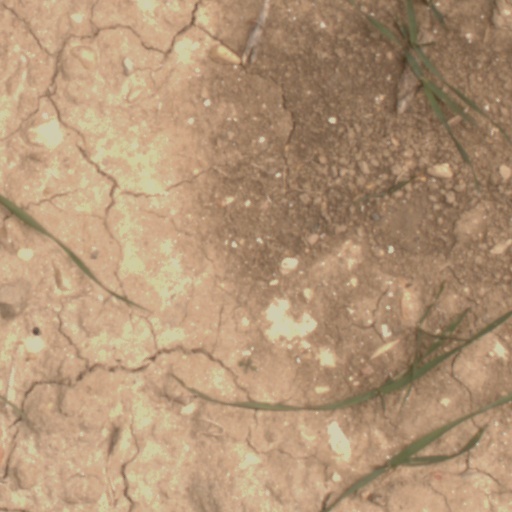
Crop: wheat